Lee & Rose Warner Coliseum

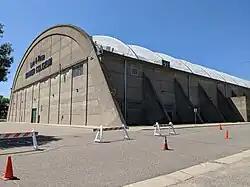

The Lee & Rose Warner Coliseum is a 5,000-seat indoor arena in Falcon Heights, Minnesota, United States. Built in 1951 on the grounds of the Minnesota State Fair, the venue hosts indoor events of the fair such as livestock shows, dog shows, equestrian and bull riding. During the fair, vendors selling merchandise such as Western wear fill the concourse.